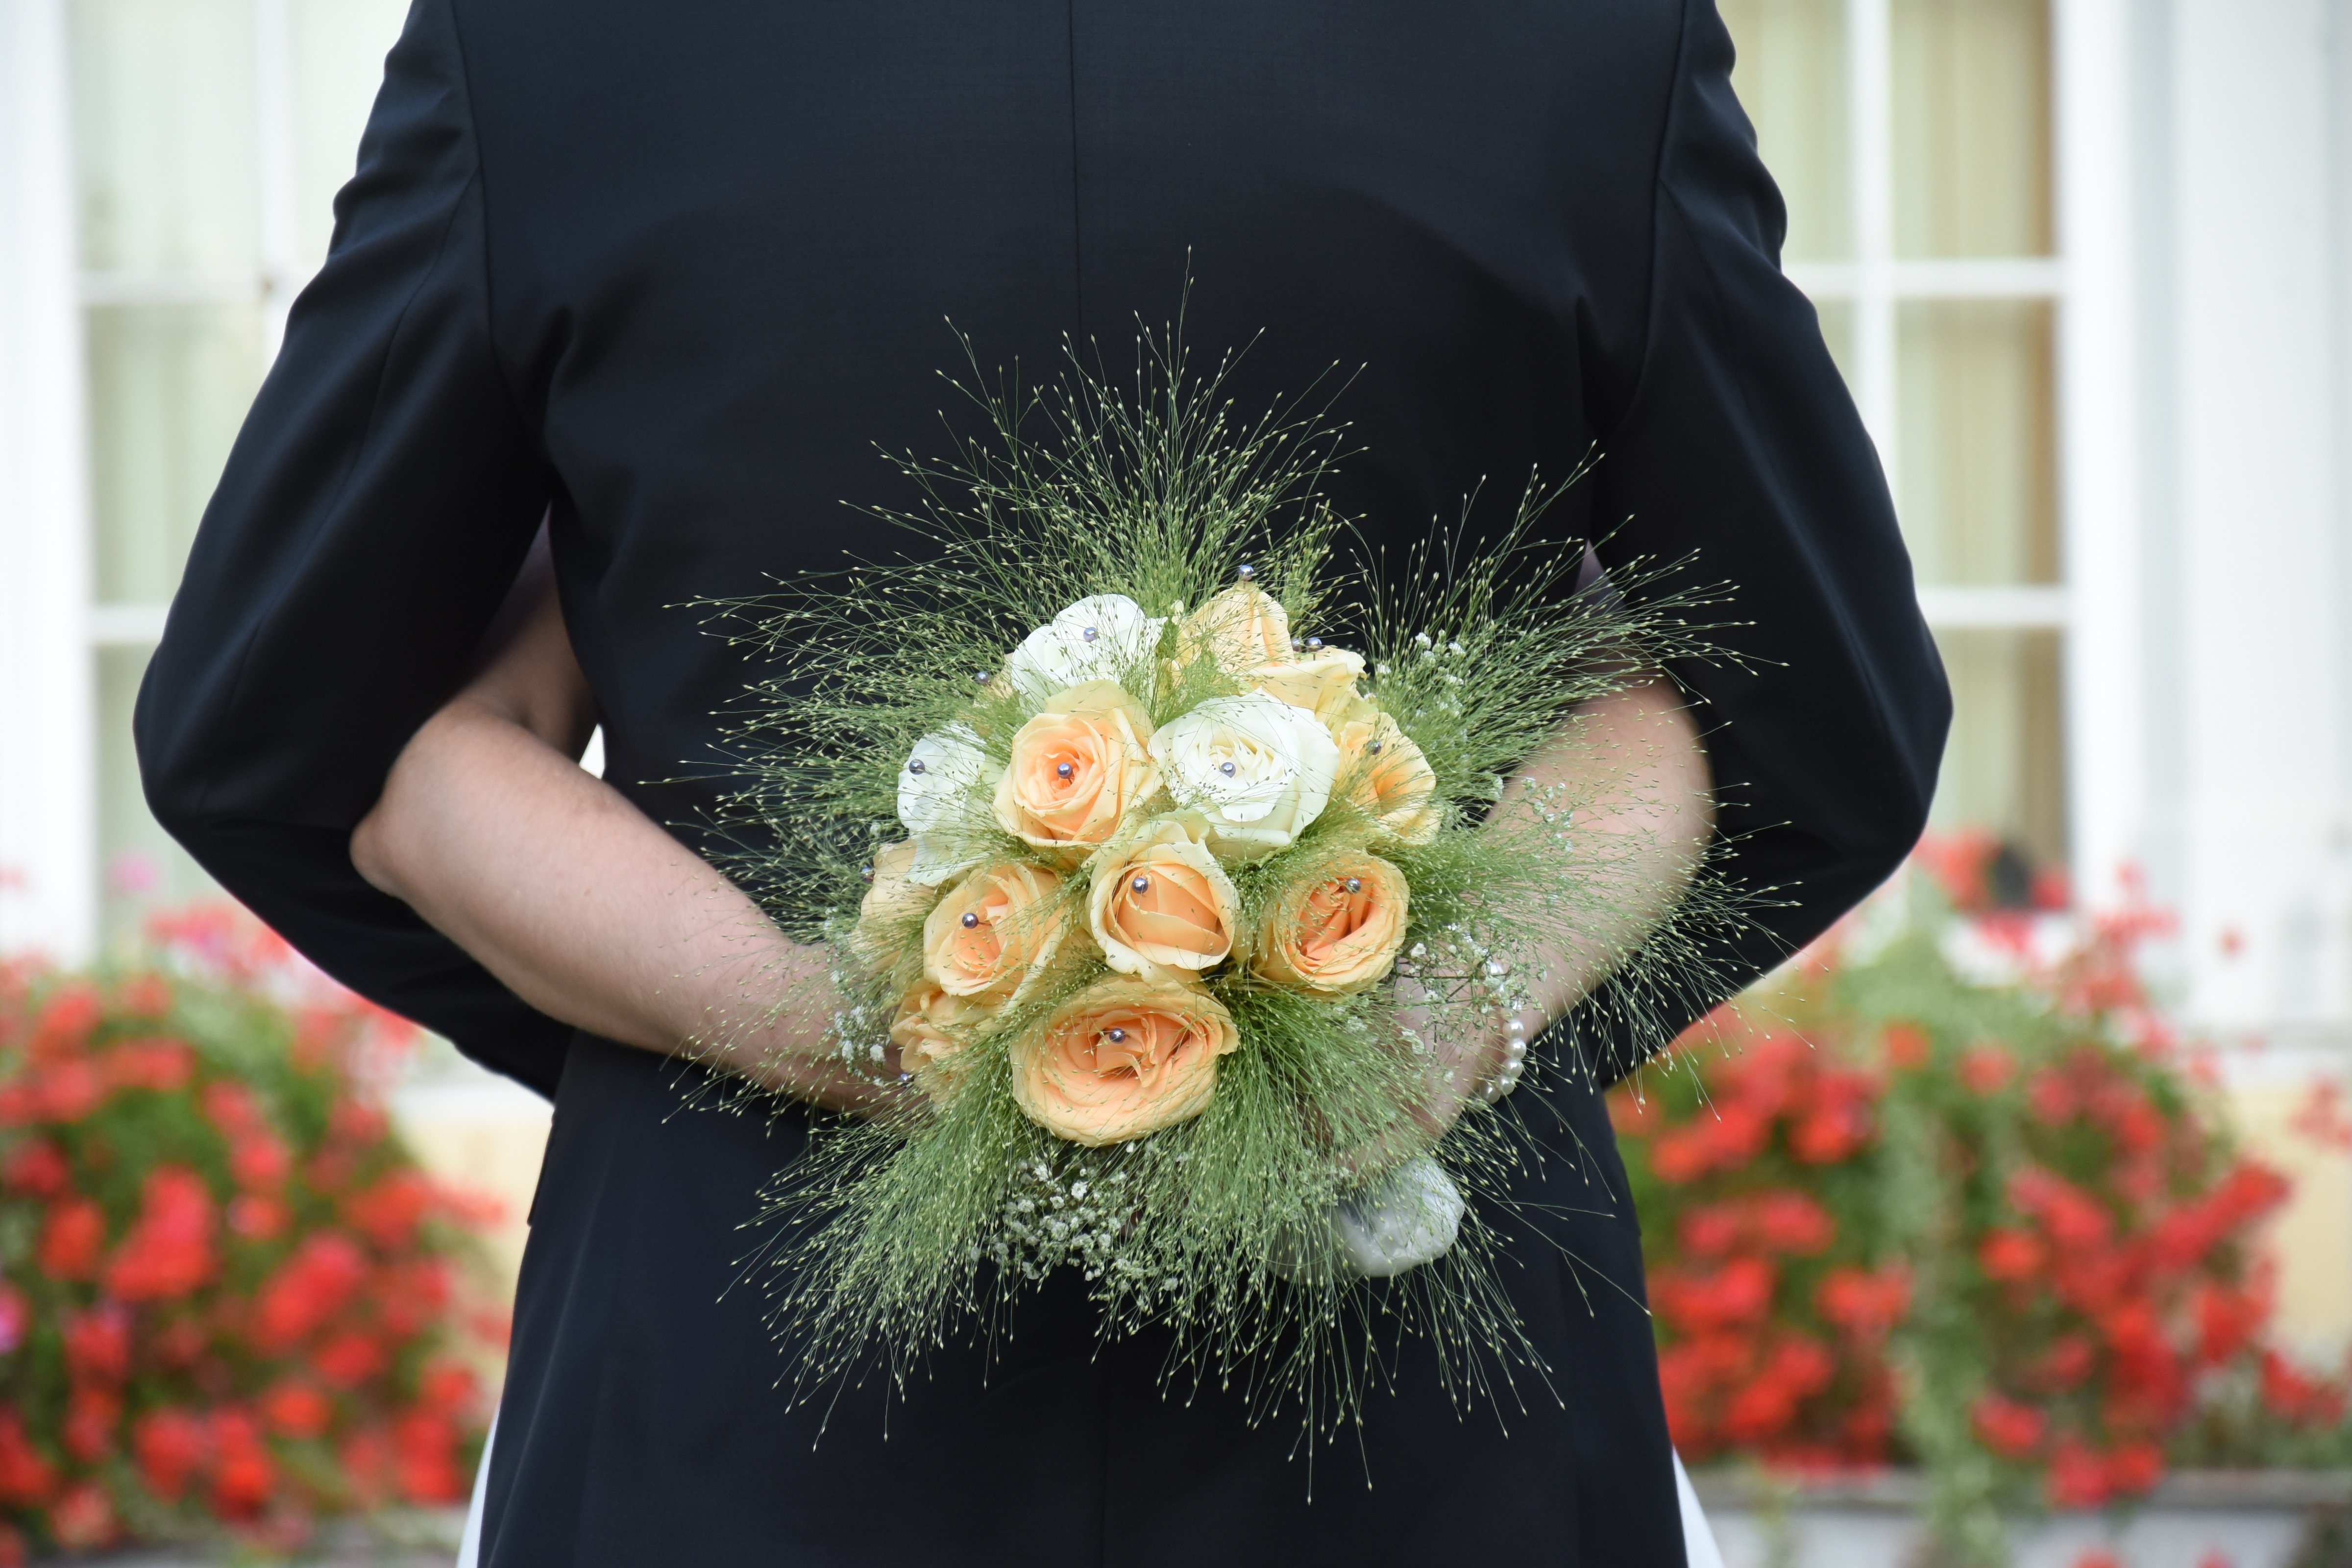
nature, plant, woman, flower, love, bouquet, green, romance, romantic, together, wedding, bride, groom, marriage, bride and groom, flowers, roses, ceremony, dress, relationship, pair, connectedness, floristry, emotion, before, feelings, marry, rose blooms, bridal bouquet, flower bouquet, floral design, flower arranging